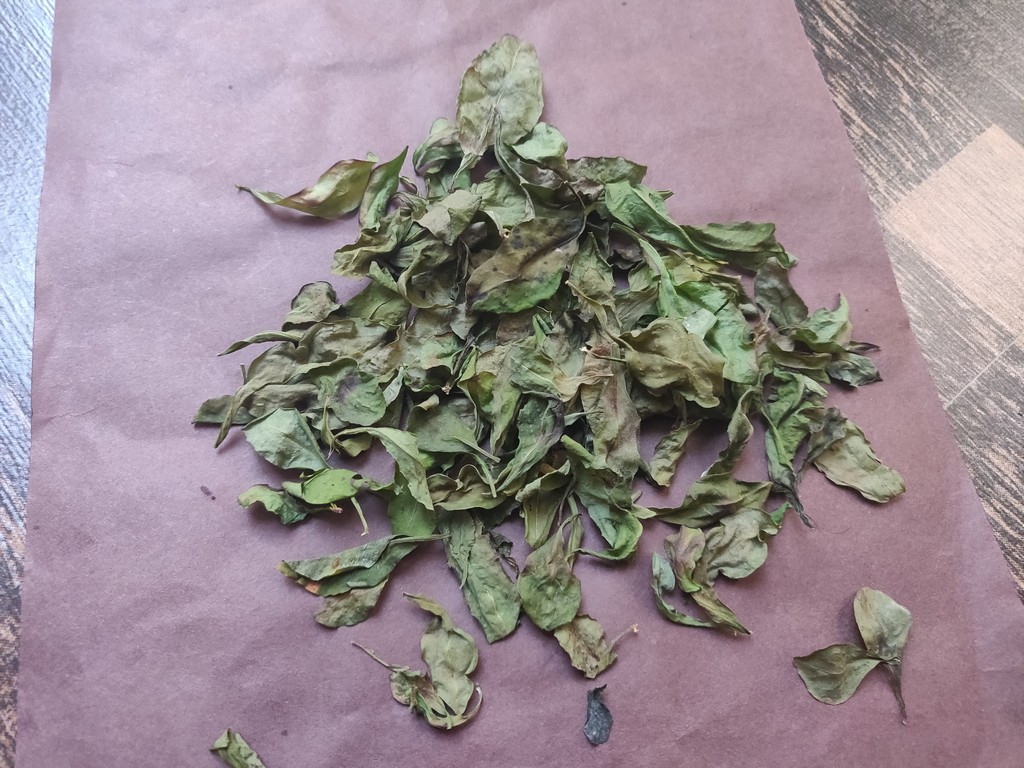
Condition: Dried
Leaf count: multiple
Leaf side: unknown